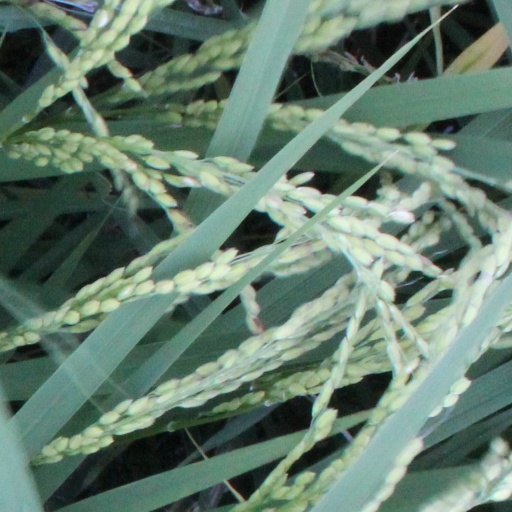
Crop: rice